The Lady Refuses

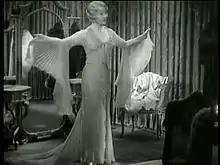
Betty Compson as June

June does her job beautifully, as Russell leaves Berthine and begins to concentrate on his architectural career, much to his father's delight. There's a slight hitch, however: June has fallen in love with Sir Gerald, rather than Russell. Devastated, Russell calls Berthine to meet him at his apartment (which is upstairs in the same building where June lives). Seeing all of her work being unwound in a single evening, June lures Russell down to her apartment where she gets him so drunk that he passes out and spends the night.